Semantide

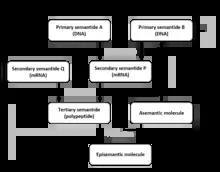

DNA or RNA that differs in base sequence, but translate into identical polypeptide chains are referred to as being isosemantic.